Capital punishment in Maryland

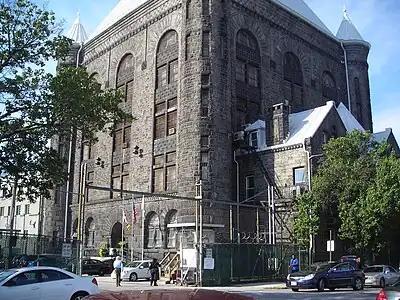
The Metropolitan Transition Center still houses Maryland's now defunct execution chamber.

The death penalty had been in use in the state or, more precisely, its predecessor colony since June 20, 1638, when two men were hanged for piracy in St. Mary's County. A total of 309 people were executed by a variety of methods from 1638 to June 9, 1961, the last execution before "Furman v. Georgia". Since that time, five people have been executed, the last of them being Wesley Baker in 2005.